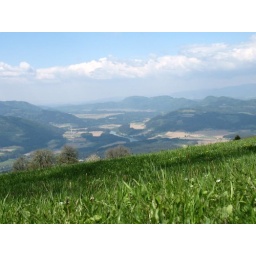
You can see the river Drau from above. In the image the tree near the current position throws a nice shadow.